Hochstein School of Music & Dance

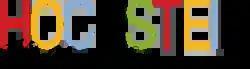

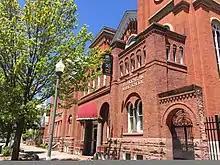
Exterior of the Hochstein School, located in the former Central Presbyterian Church

The Hochstein School (formerly Hochstein School of Music & Dance) is an all ages school of music and dance in Rochester, New York The school was founded in 1920.